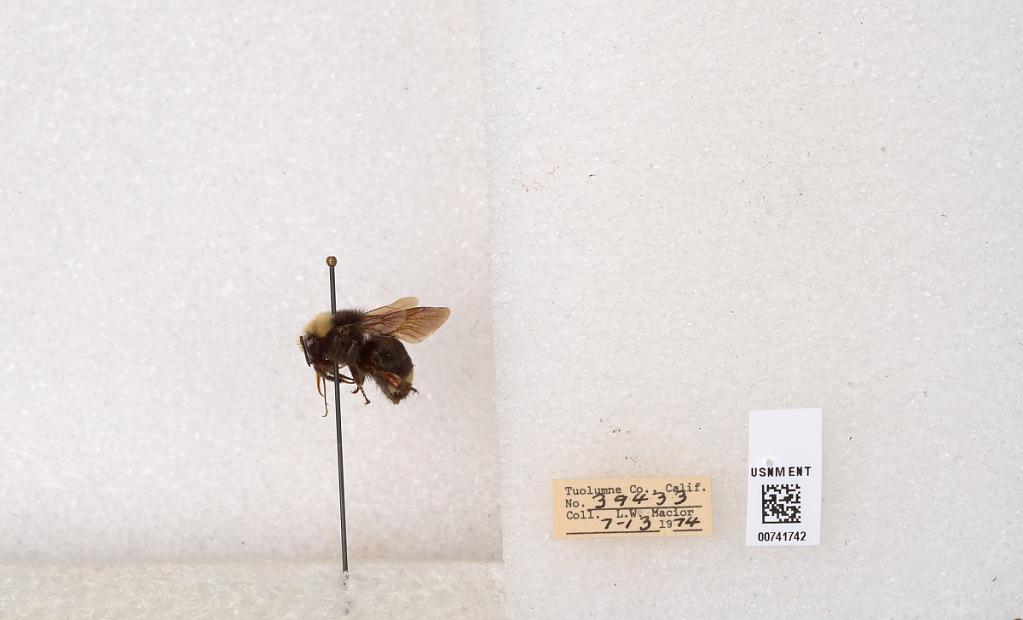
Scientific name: Bombus (Pyrobombus) vosnesenskii Radoszkowski
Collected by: L. Macior
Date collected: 1974-7-13
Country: United States
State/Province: California
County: Tuolumne
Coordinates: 37.9712, -120.228